Darren Watson (musician)

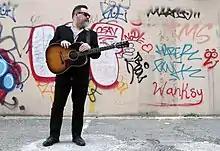

Darren Watson was born in Wanganui. His first musical experience was playing drums and trumpet but he soon moved on to guitar and was playing in bars and clubs throughout his years at Hutt Valley High School (1980–83).